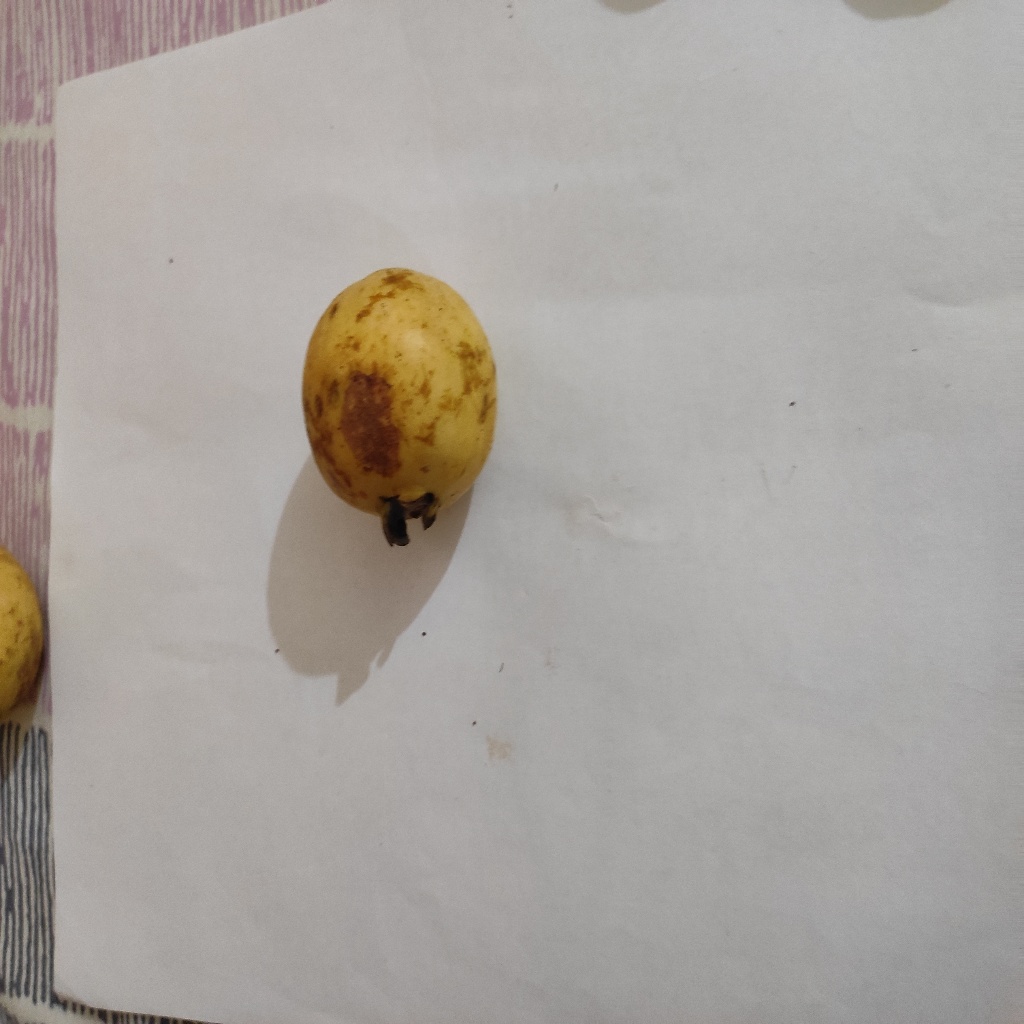
Crop: guava
Quality class: Class_B